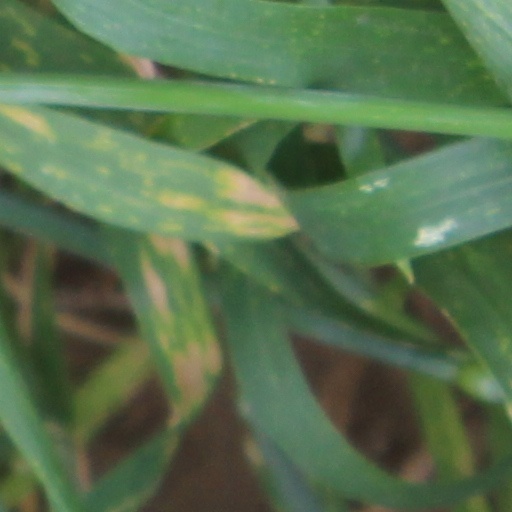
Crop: wheat